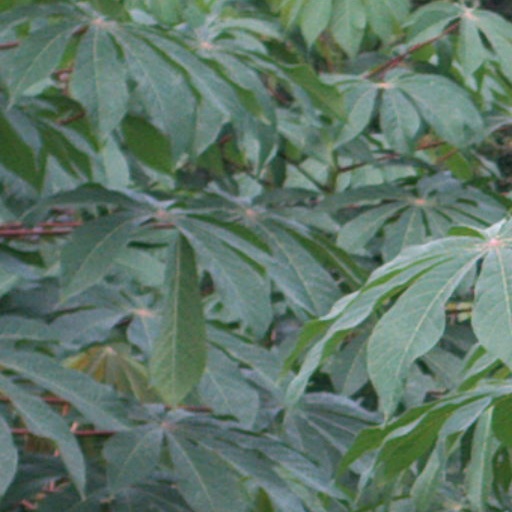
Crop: cassava